Charles-Valentin Alkan

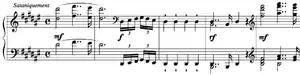
Opening of the second movement ("Quasi-Faust") of the Sonate Op. 33, marked "Sataniquement" (satanically)

Alkan's large scale "Duo" (in effect a sonata) Op. 21 for violin and piano (dedicated to Chrétien Urhan) and his Piano Trio Op. 30 appeared in 1841. Apart from these, Alkan published only a few minor works between 1840 and 1844, after which a series of virtuoso works was issued, many of which he had played at his successful recitals at Érard and elsewhere; these included the "Marche funèbre" (Op. 26), the "Marche triomphale " (Op. 27) and "Le chemin de fer" (also published, separately, as Op. 27). In 1847 appeared the Op. 31 "Préludes" (in all major and minor keys, with an extra closing piece returning to C major) and his first large-scale unified piano work, the Grande sonate "Les Quatre Âges" (Op. 33). The sonata is structurally innovative in two ways; each movement is slower than its predecessor, and the work anticipates the practice of progressive tonality, beginning in D major and ending in G minor. Dedicated to Alkan Morhange, the sonata depicts in its successive movements its 'hero' at the ages of 20 (optimistic), 30 (""Quasi-Faust"", impassioned and fatalistic), 40 (domesticated) and 50 (suffering: the movement is prefaced by a quotation from Aeschylus's "Prometheus Unbound"). In 1848 followed Alkan's set of "12 études dans tous les tons majeurs" Op. 35, whose substantial pieces range in mood from the hectic "Allegro barbaro" (no. 5) and the intense "Chant d'amour-Chant de mort (Song of Love – Song of Death)" (no. 10) to the descriptive and picturesque "L'incendie au village voisin (The Fire in the Next Village)" (no. 7).